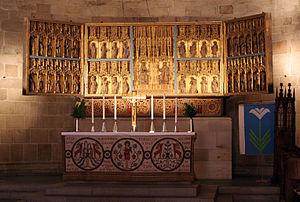
La cathédrale de Lund, située dans le jardin Lundagård, au centre de Lund, est la plus grande cathédrale romane de Scandinavie. Aujourd'hui, elle est un temple de l'Église de Suède. Avec 700 000 visiteurs en 2008, c'est la principale attraction touristique de la ville de Lund et l'un des 20 sites les plus visités de Suède.